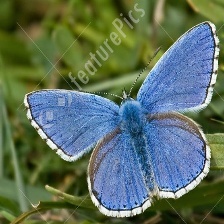
Species: ADONIS
Butterfly family (ImageNet category): lycaenid_butterfly